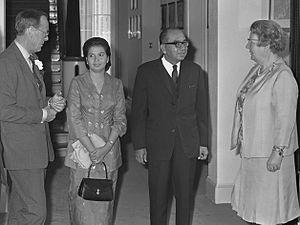
Tun Abdul Razak bin Haji Dato' Hussein Al-Haj, né le 11 mars 1922 à Pulau Keladi et mort à Londres le 14 janvier 1976, est un homme d'État, le deuxième Premier ministre de Malaisie.